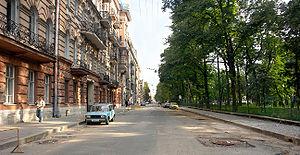
La rue de Tauride, ou rue Tavritcheskaïa, est une rue du district central de Saint-Pétersbourg en Russie. Elle doit son nom à la Tauride à cause du jardin de Tauride qu'elle longe en partie et du palais de Tauride à proximité. Ce palais rappelle le titre de prince de Tauride donné à Potemkine par la grande Catherine. Avant la révolution d'octobre, elle se situait dans un quartier destiné à la haute bourgeoisie. À l'époque de l'URSS, les appartements de cette rue était souvent attribués à des familles d'officiers. Depuis la chute de l'URSS, la rue de Tauride est devenue une rue prisée.